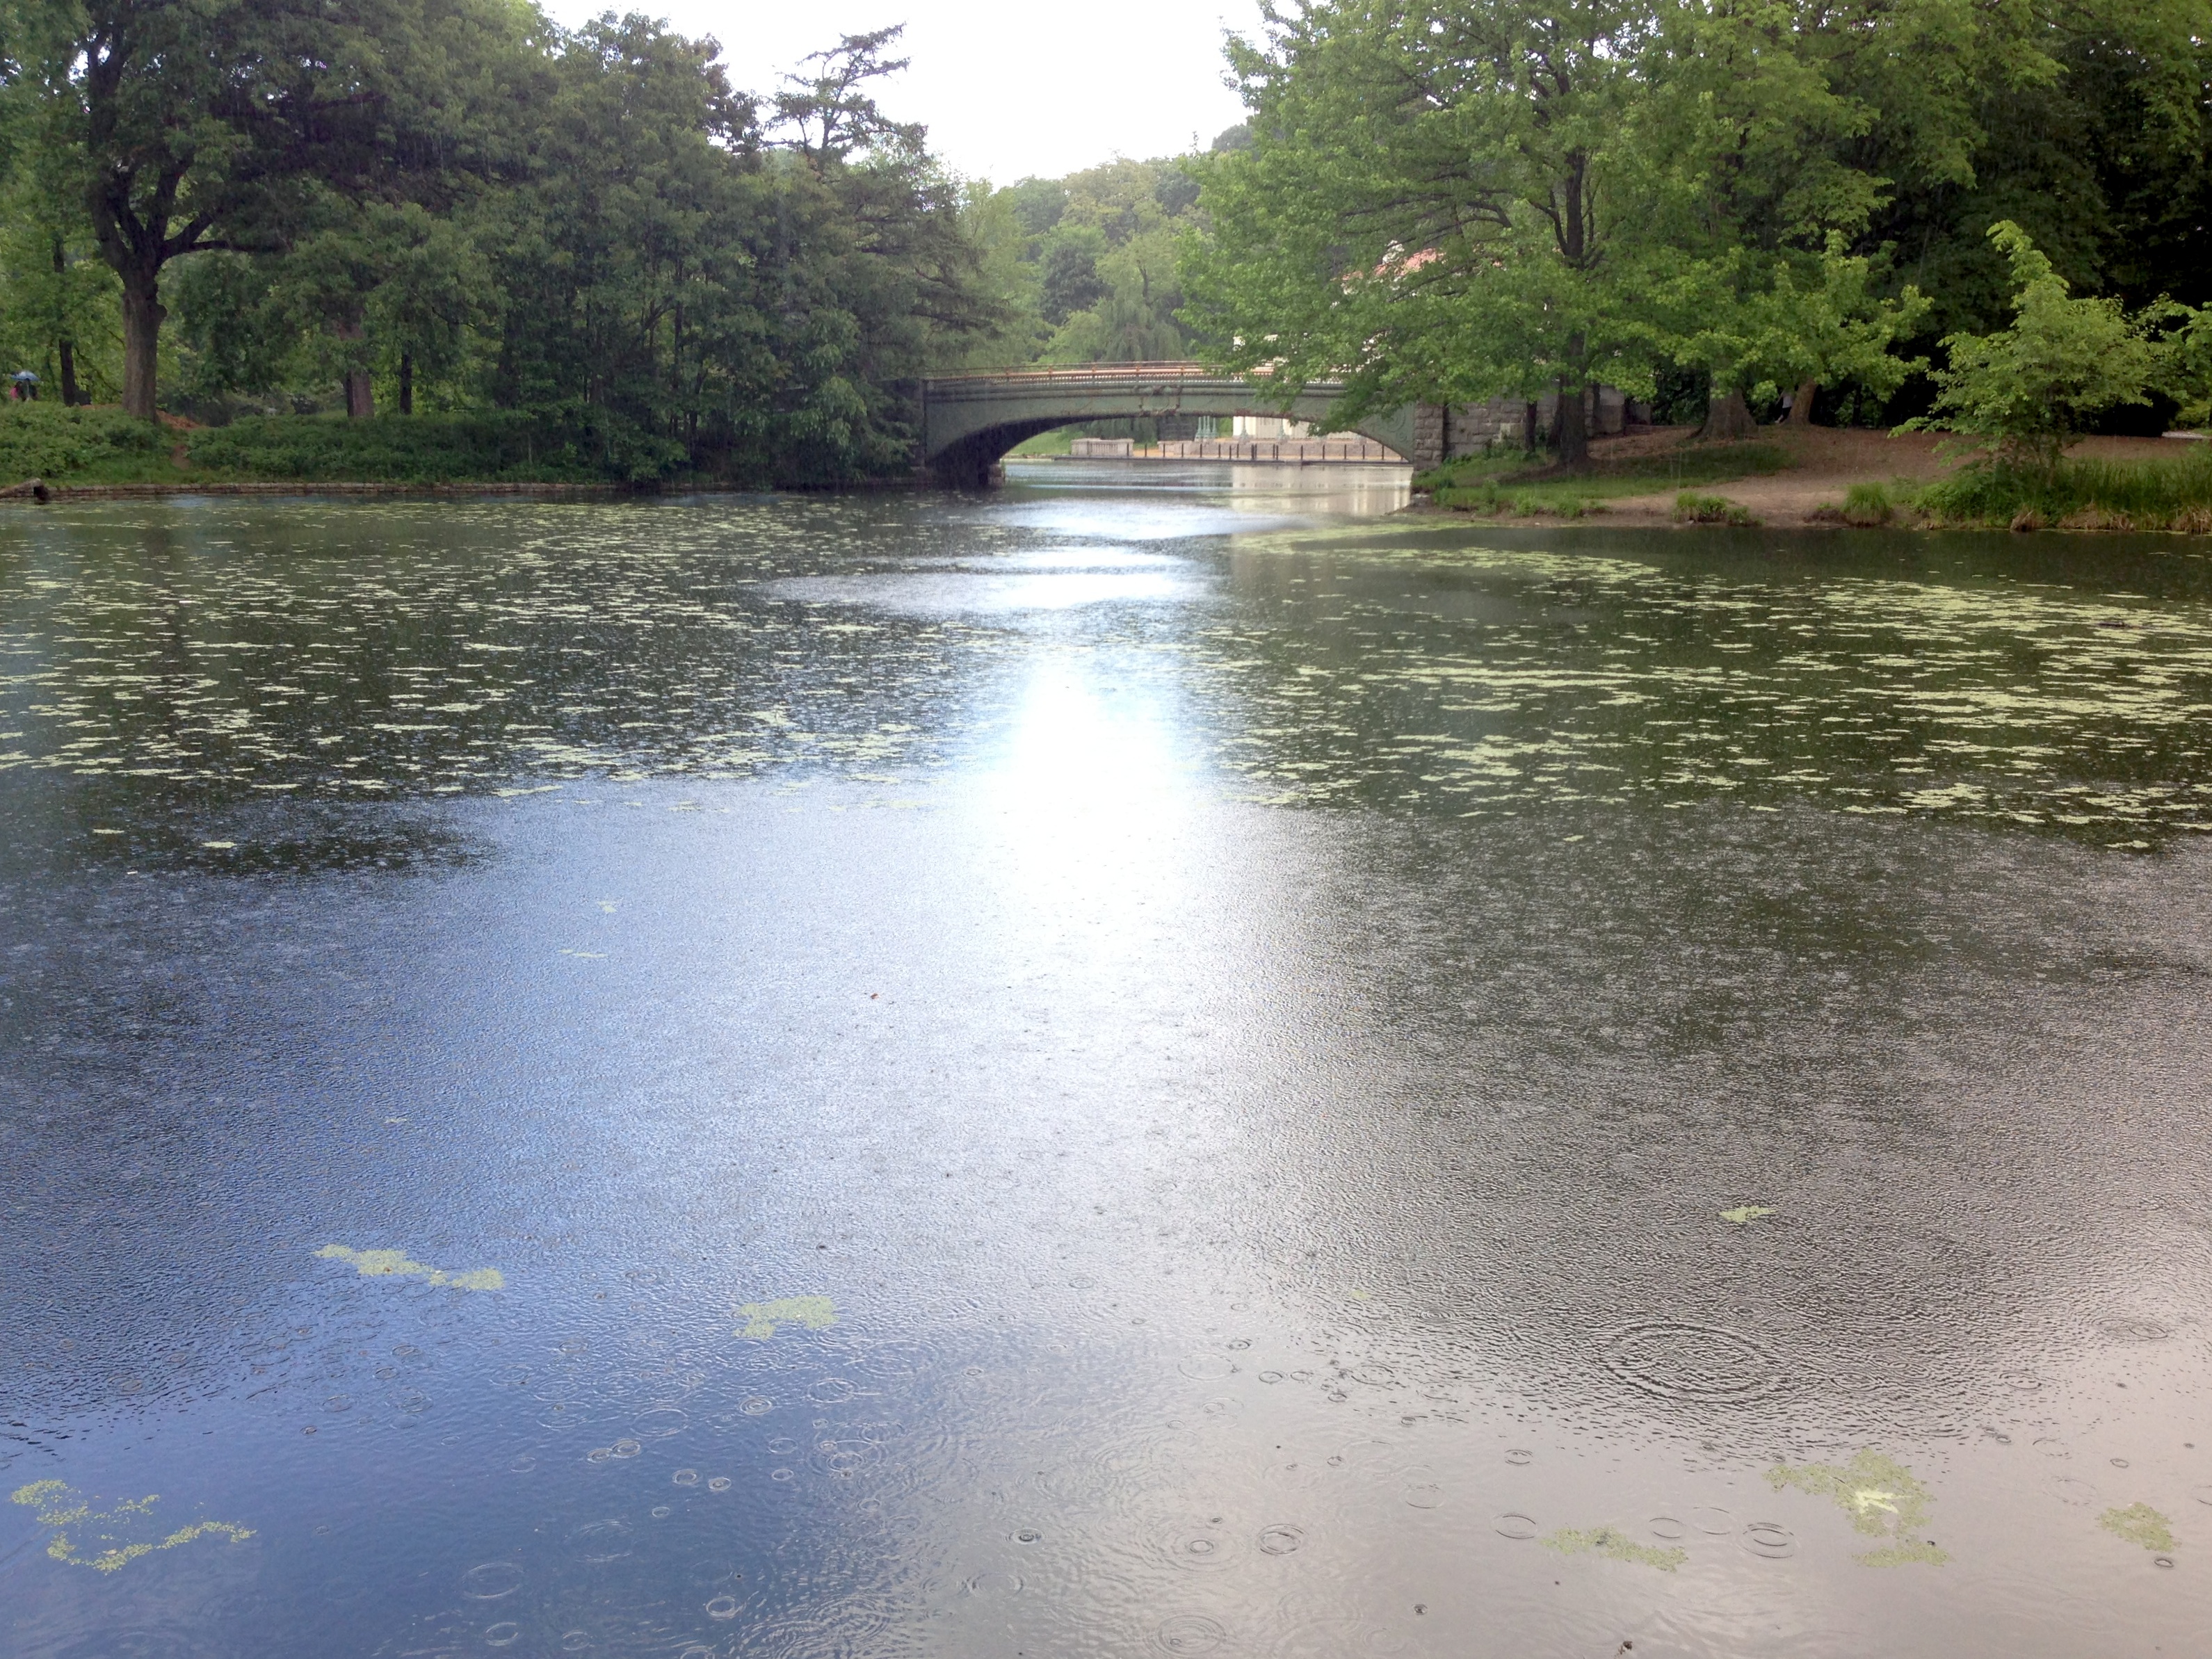
water, river, rapid, waterway